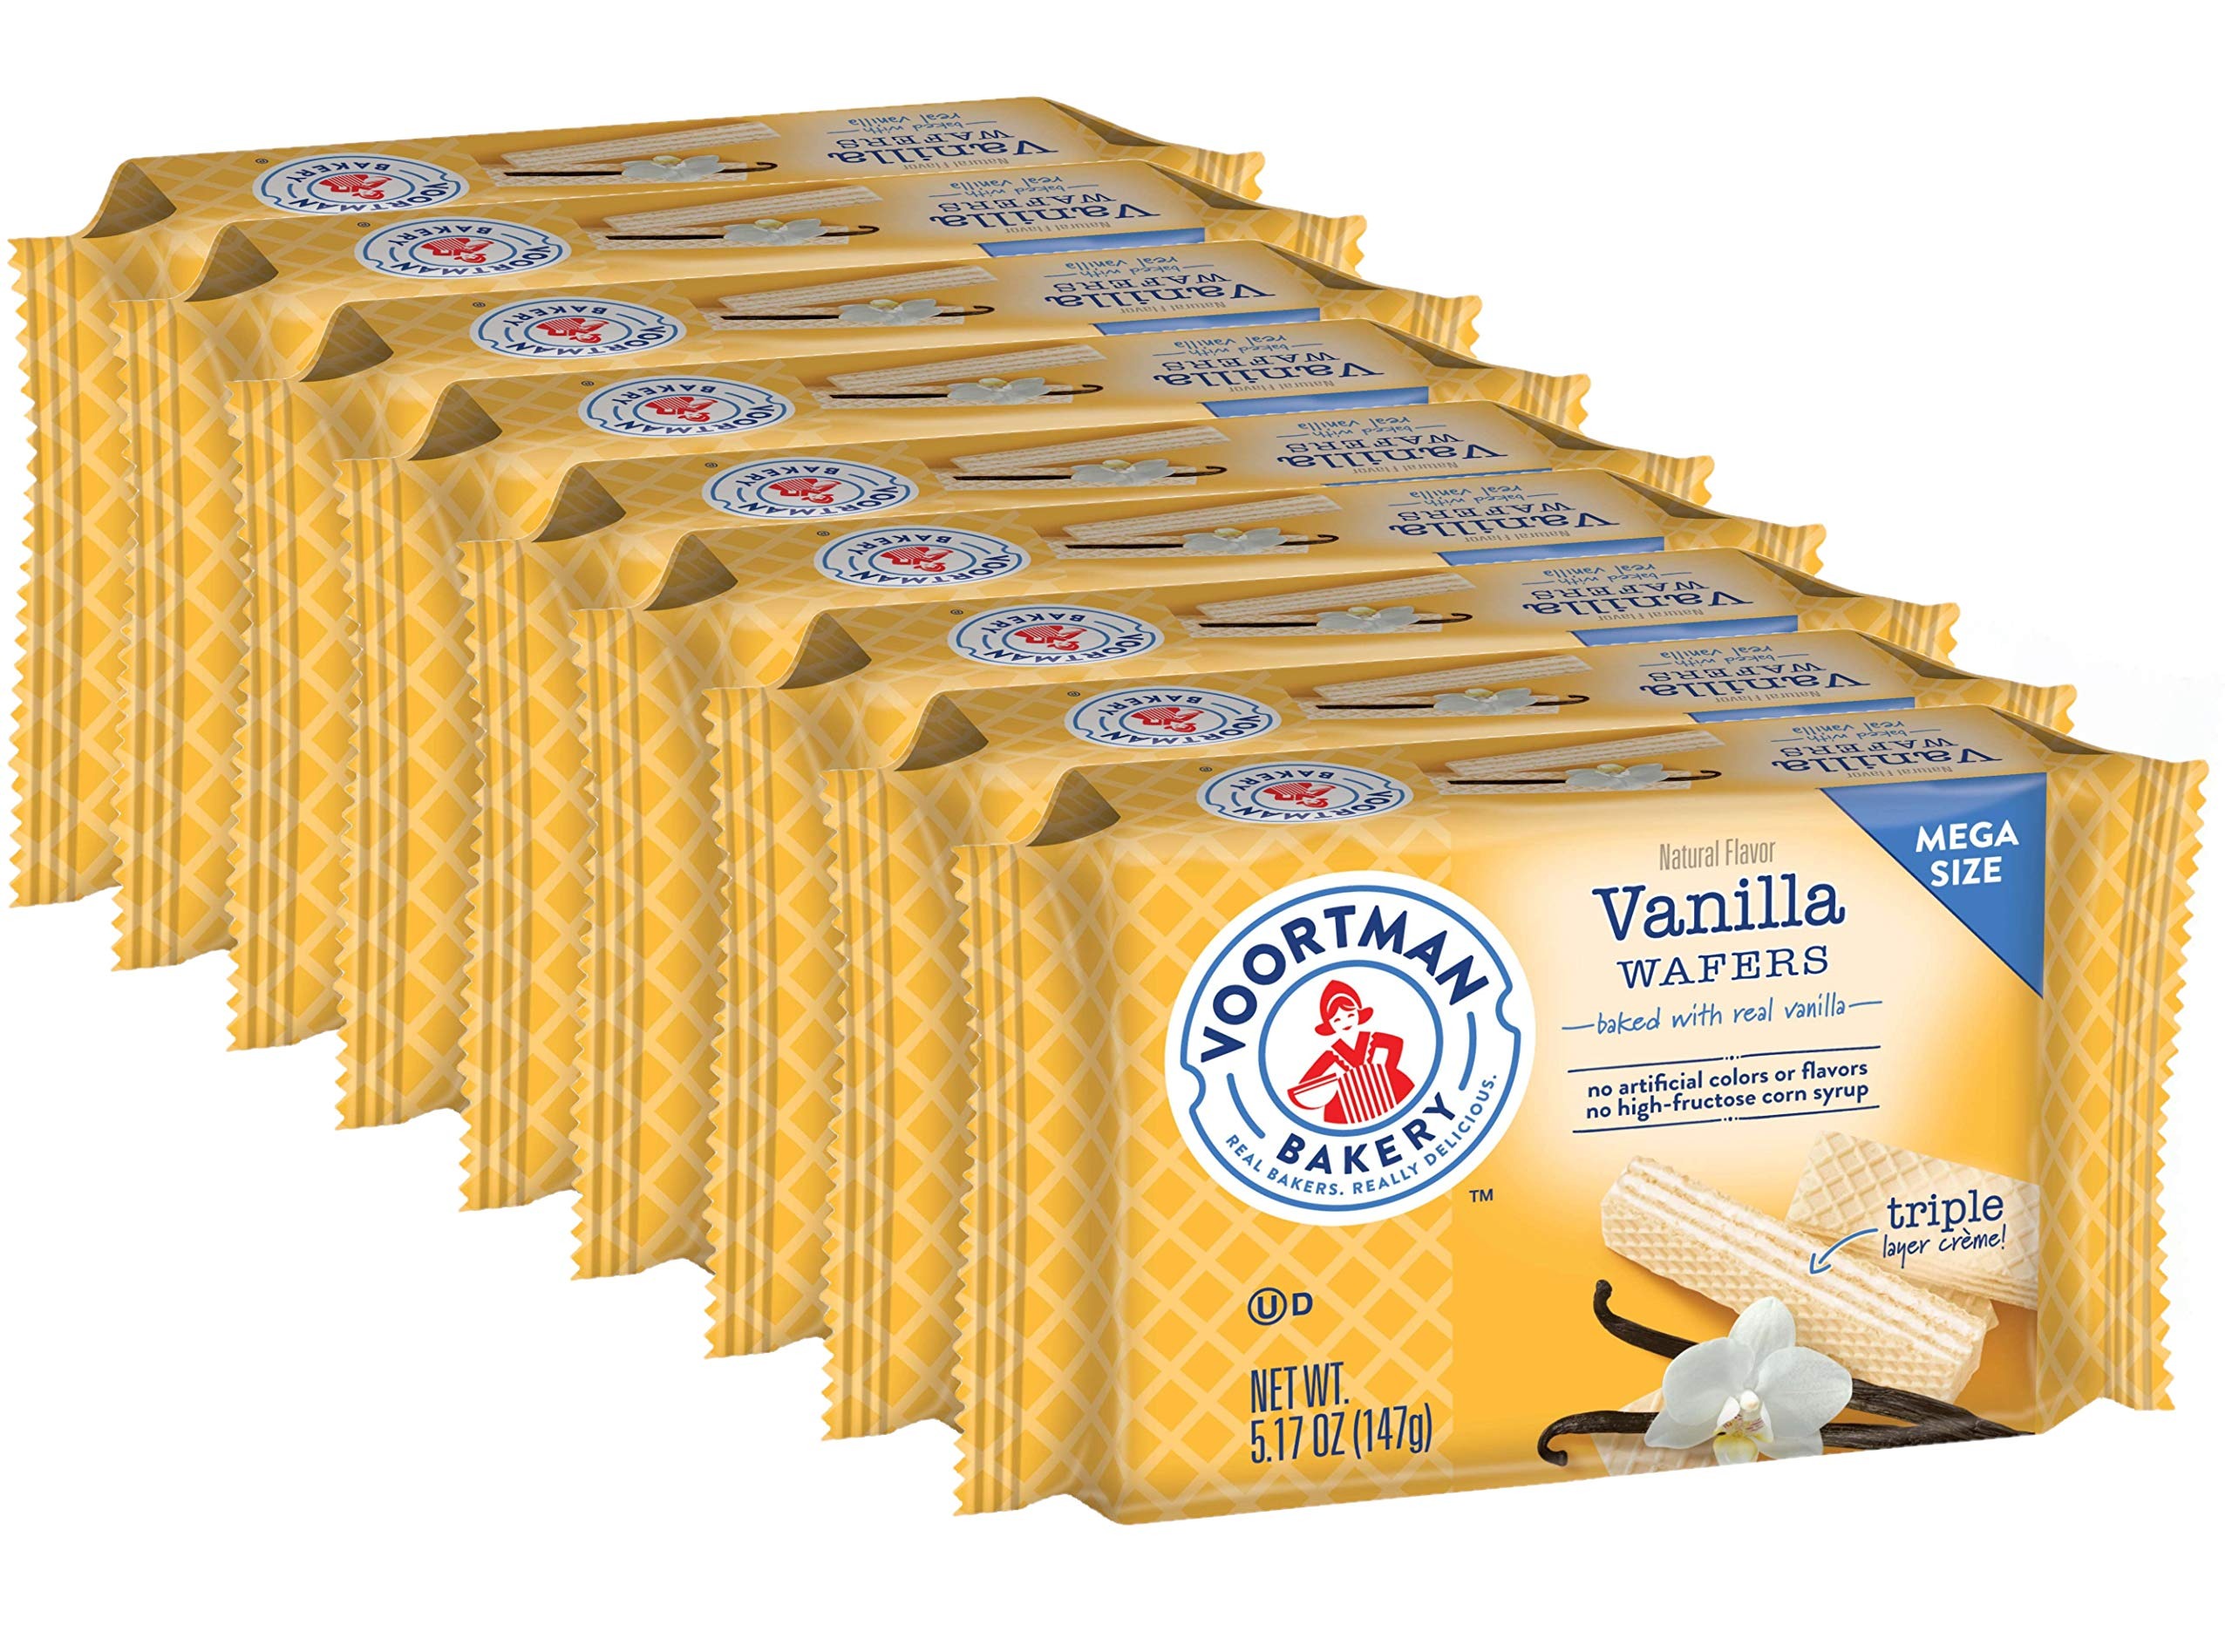
Item Name: Voortman Bakery Vanilla Wafers, Mega Size, 5.17 oz, Case of 9
Value: 46.53
Unit: Ounce

Price: 26.13